Yakov Zak

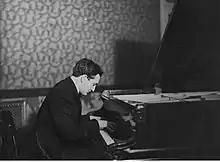
Yakov Zak in 1937

Yakov Izrailevich Zak (, "Jiakov Israilevič Sak"; Odessa, – Moscow, 28 June 1976) was a Soviet and Russian pianist and pedagogue. People's Artist of the USSR (1966).